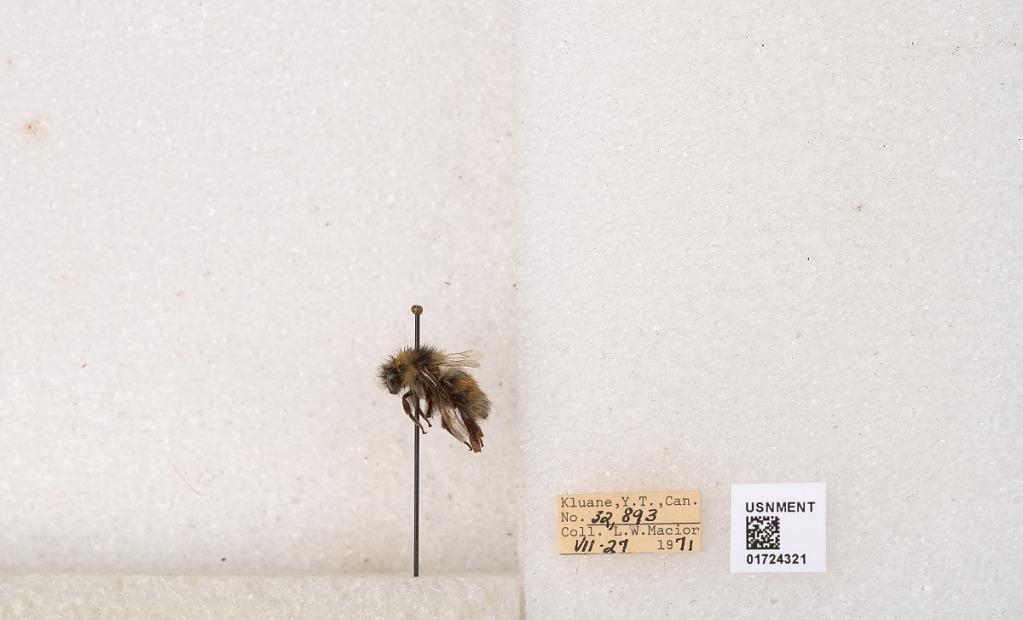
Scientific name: Bombus (Pyrobombus) sylvicola Kirby
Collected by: L. Macior
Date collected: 1971-7-27
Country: Canada
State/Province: Yukon Territory
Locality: Kluane National Park and Reserve
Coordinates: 60.7493, -139.504